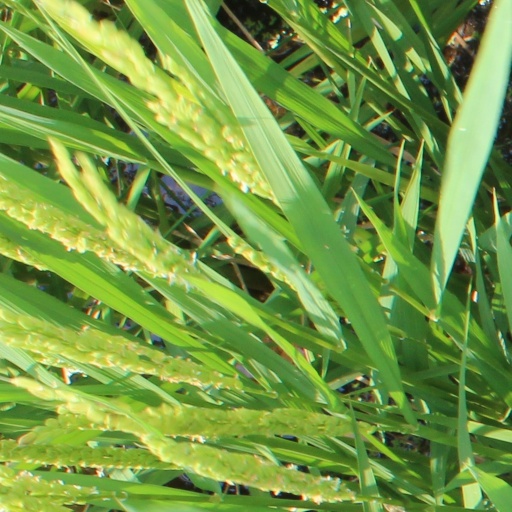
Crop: rice